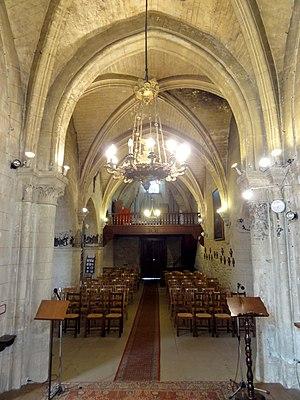
Chœur, vue vers l'ouest.
L'église Notre-Dame d'Orry-la-Ville est une église catholique paroissiale située à Orry-la-Ville, en France. Aucun document ne permet d'affirmer qu'Orry-la-Ville possédait une église au même endroit avant la construction de l'église actuelle, que l'analyse stylistique permet de situer entre 1160 et 1170 environ. Avant, il y avait déjà une chapelle dédiée à saint Rieul, près du cimetière, ainsi que l'église paroissiale du village de Géni, noyau historique de l'actuelle commune, qui s'est dépeuplé pendant la première moitié du XIIIᵉ siècle. La suppression de sa paroisse par réunion à celle d'Orry-la-Ville en 1246 conduit en même temps à la naissance de celle de La Chapelle-en-Serval, ancienne dépendance d'Orry. — La sculpture et la modénature du chœur de l'église Notre-Dame montre une influence par la cathédrale Notre-Dame de Senlis, ce qui permet un rattachement à l'architecture gothique, alors que l'extérieur de l'abside en hémicycle est encore placé sous l'influence de l'architecture romane. La nef a été bâtie après le chœur, et était initialement non voûtée et dépourvue de bas-côtés. Le bas-côté sud a été ajouté au début du XVIᵉ siècle au plus tard.